John Boyle, 15th Earl of Cork

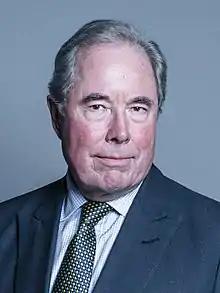
Official parliamentary portrait, 2017

John Richard Boyle, 15th Earl of Cork and 15th Earl of Orrery (born 3 November 1945) is a British hereditary peer and a member of the House of Lords, where he sits as a Crossbencher. Boyle was an officer in the Royal Navy and then had a career in the sugar industry before inheriting his titles in 2003.